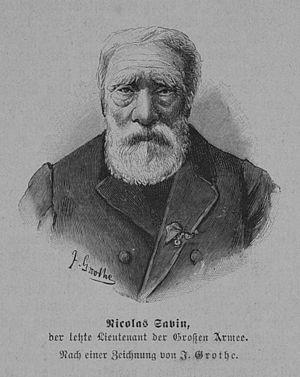
Jean-Baptiste Nicolas Savin était un soldat français de la Grande Armée, prisonnier de guerre et mort en exil en Russie. Il se présentait comme étant le dernier survivant des guerres de la Révolution française, ainsi que le dernier officier français des guerres napoléoniennes.